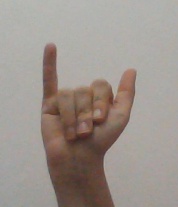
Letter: ya